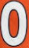
Number: 0